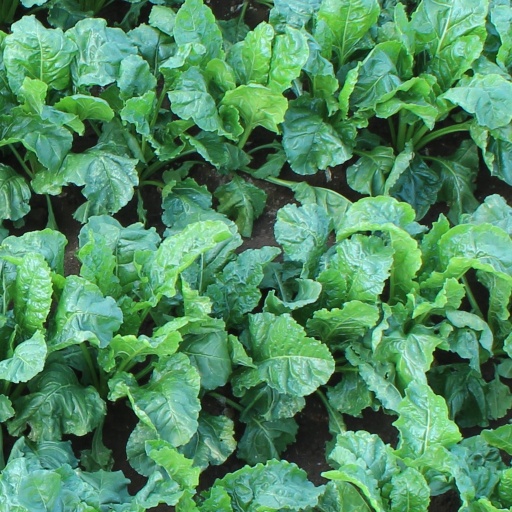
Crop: sugar beet